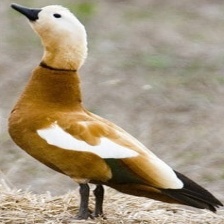
Species: RUDDY SHELDUCK
Scientific name: TADORNA FERRUGINEA
ImageNet parent category: drake